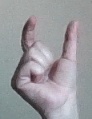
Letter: nun